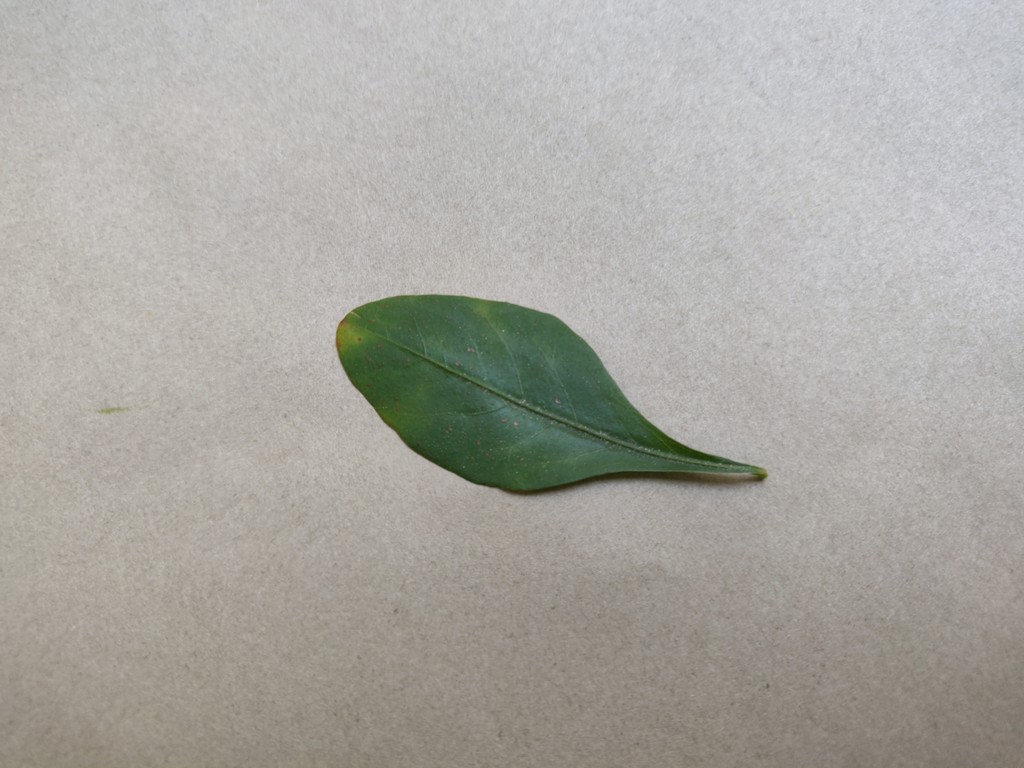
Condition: Unhealthy
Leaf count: single
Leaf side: front